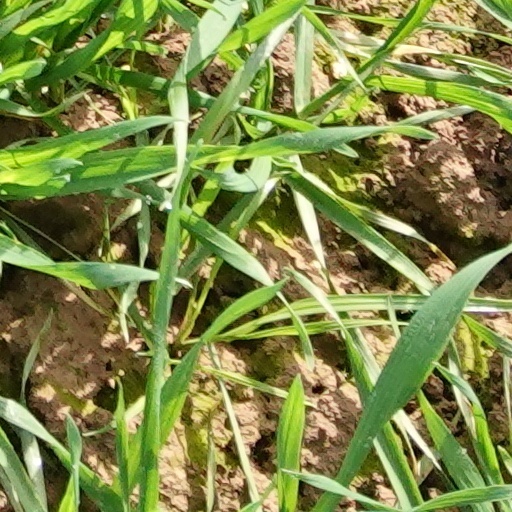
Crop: wheat